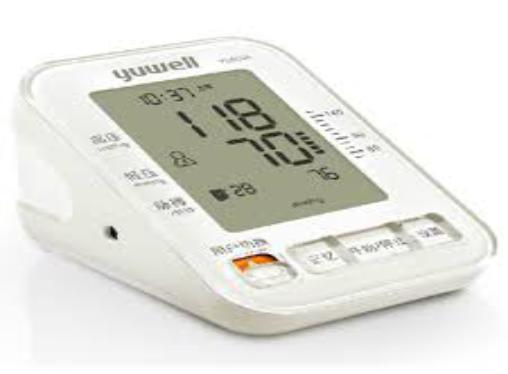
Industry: Medical